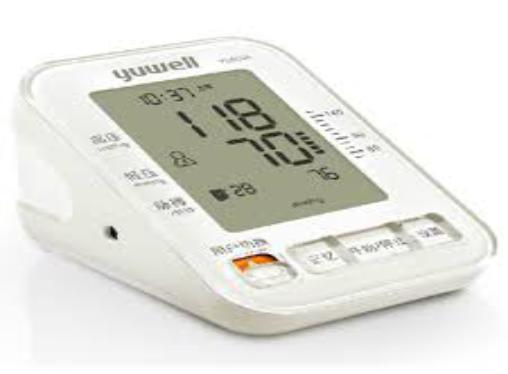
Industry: Medical